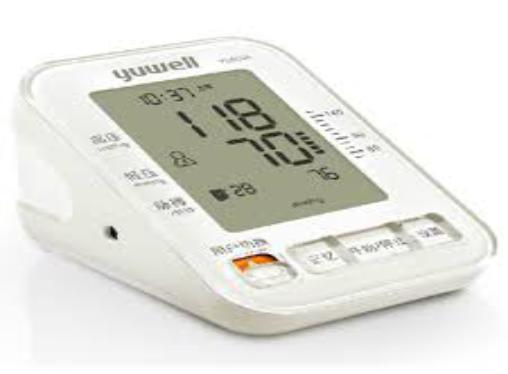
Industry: Medical